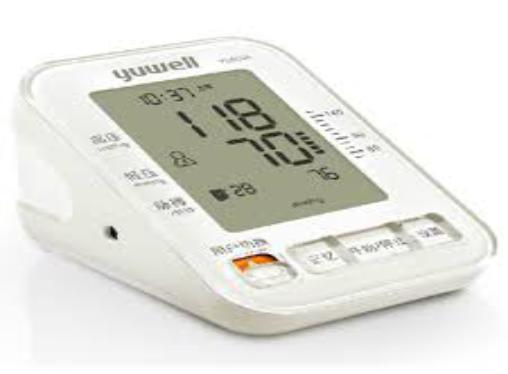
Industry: Medical